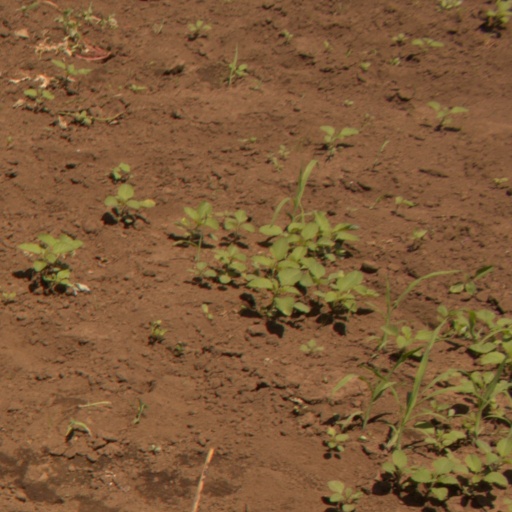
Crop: soybean